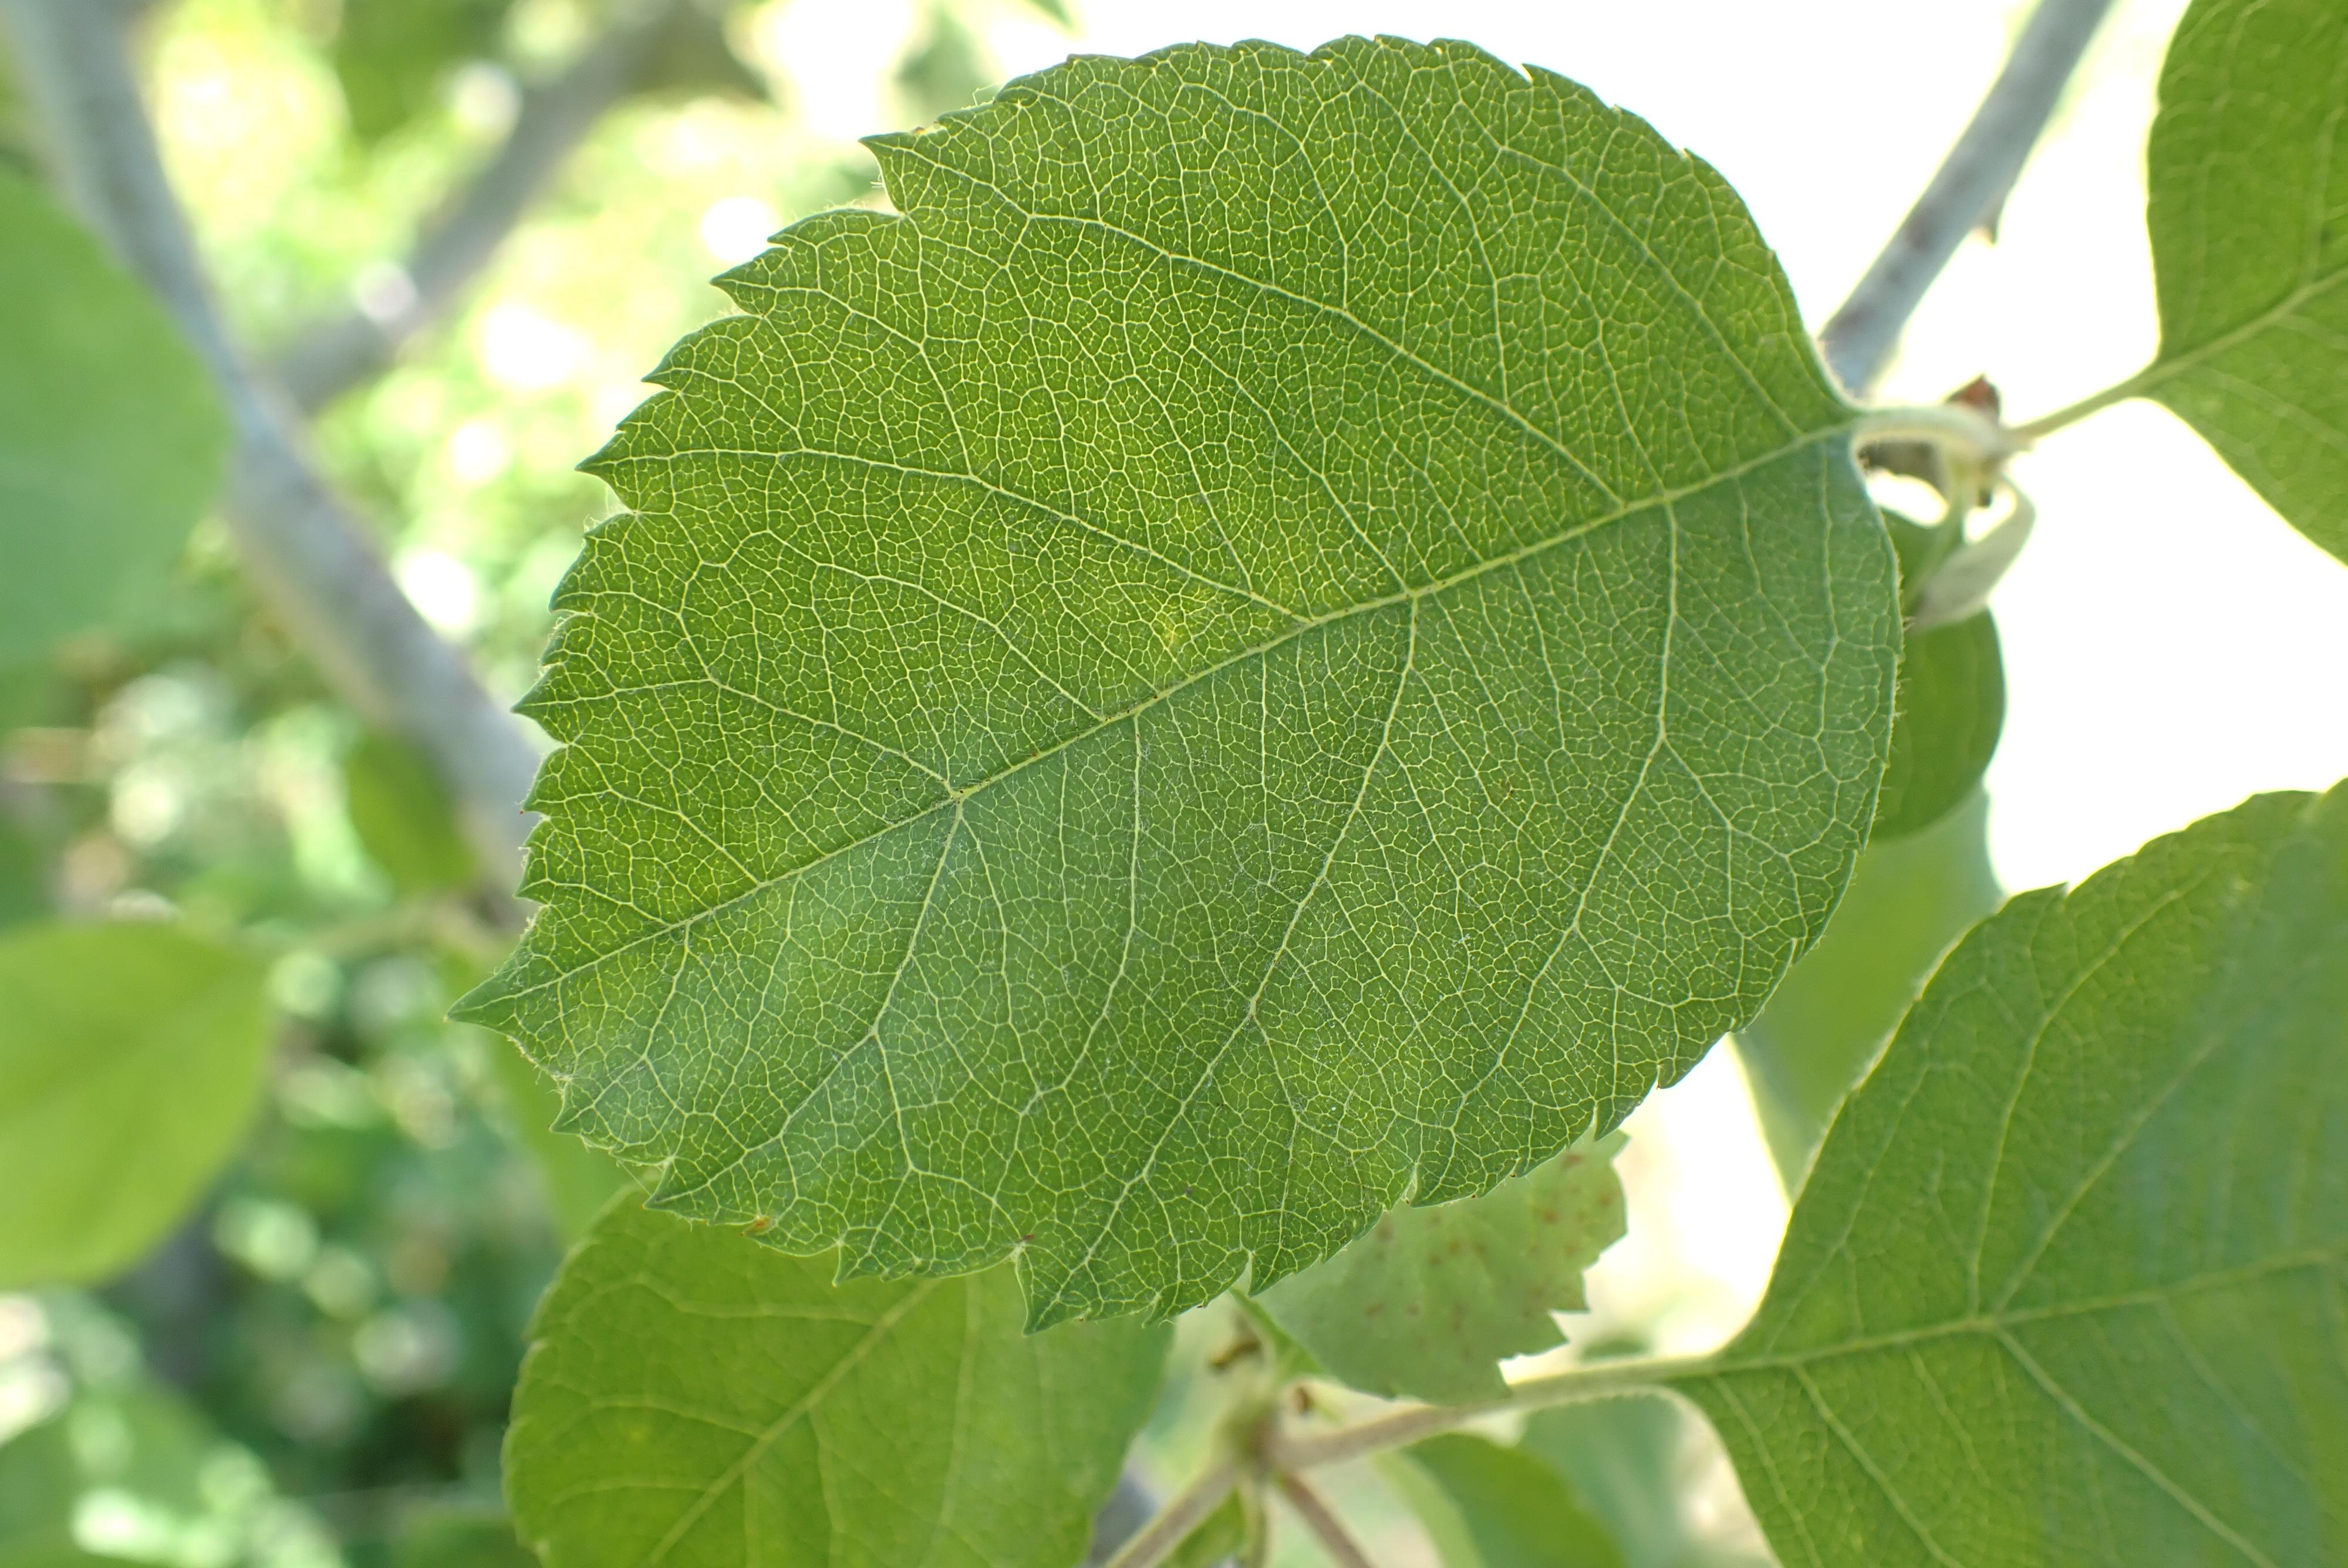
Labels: healthy